Harold Innis

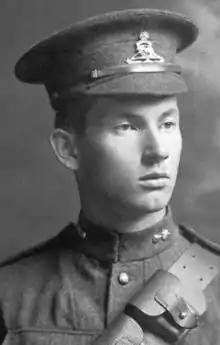
Harold Innis in uniform

After graduating from McMaster, Innis felt that his Christian principles compelled him to enlist in the Canadian Expeditionary Force. He was sent to France in the fall of 1916 to fight in the First World War. Trench warfare with its "mud and lice and rats" had a devastating effect on him.